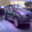
Label: automobile